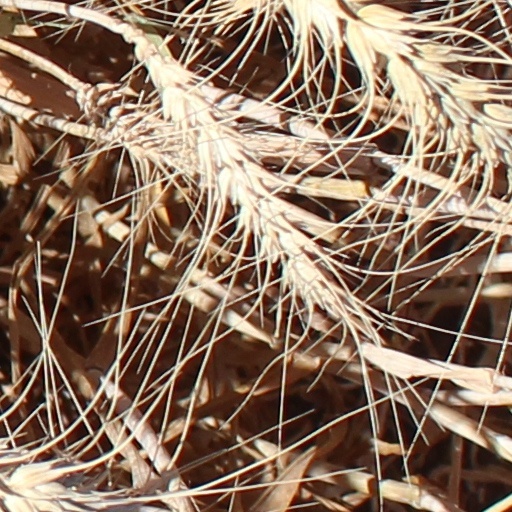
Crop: wheat